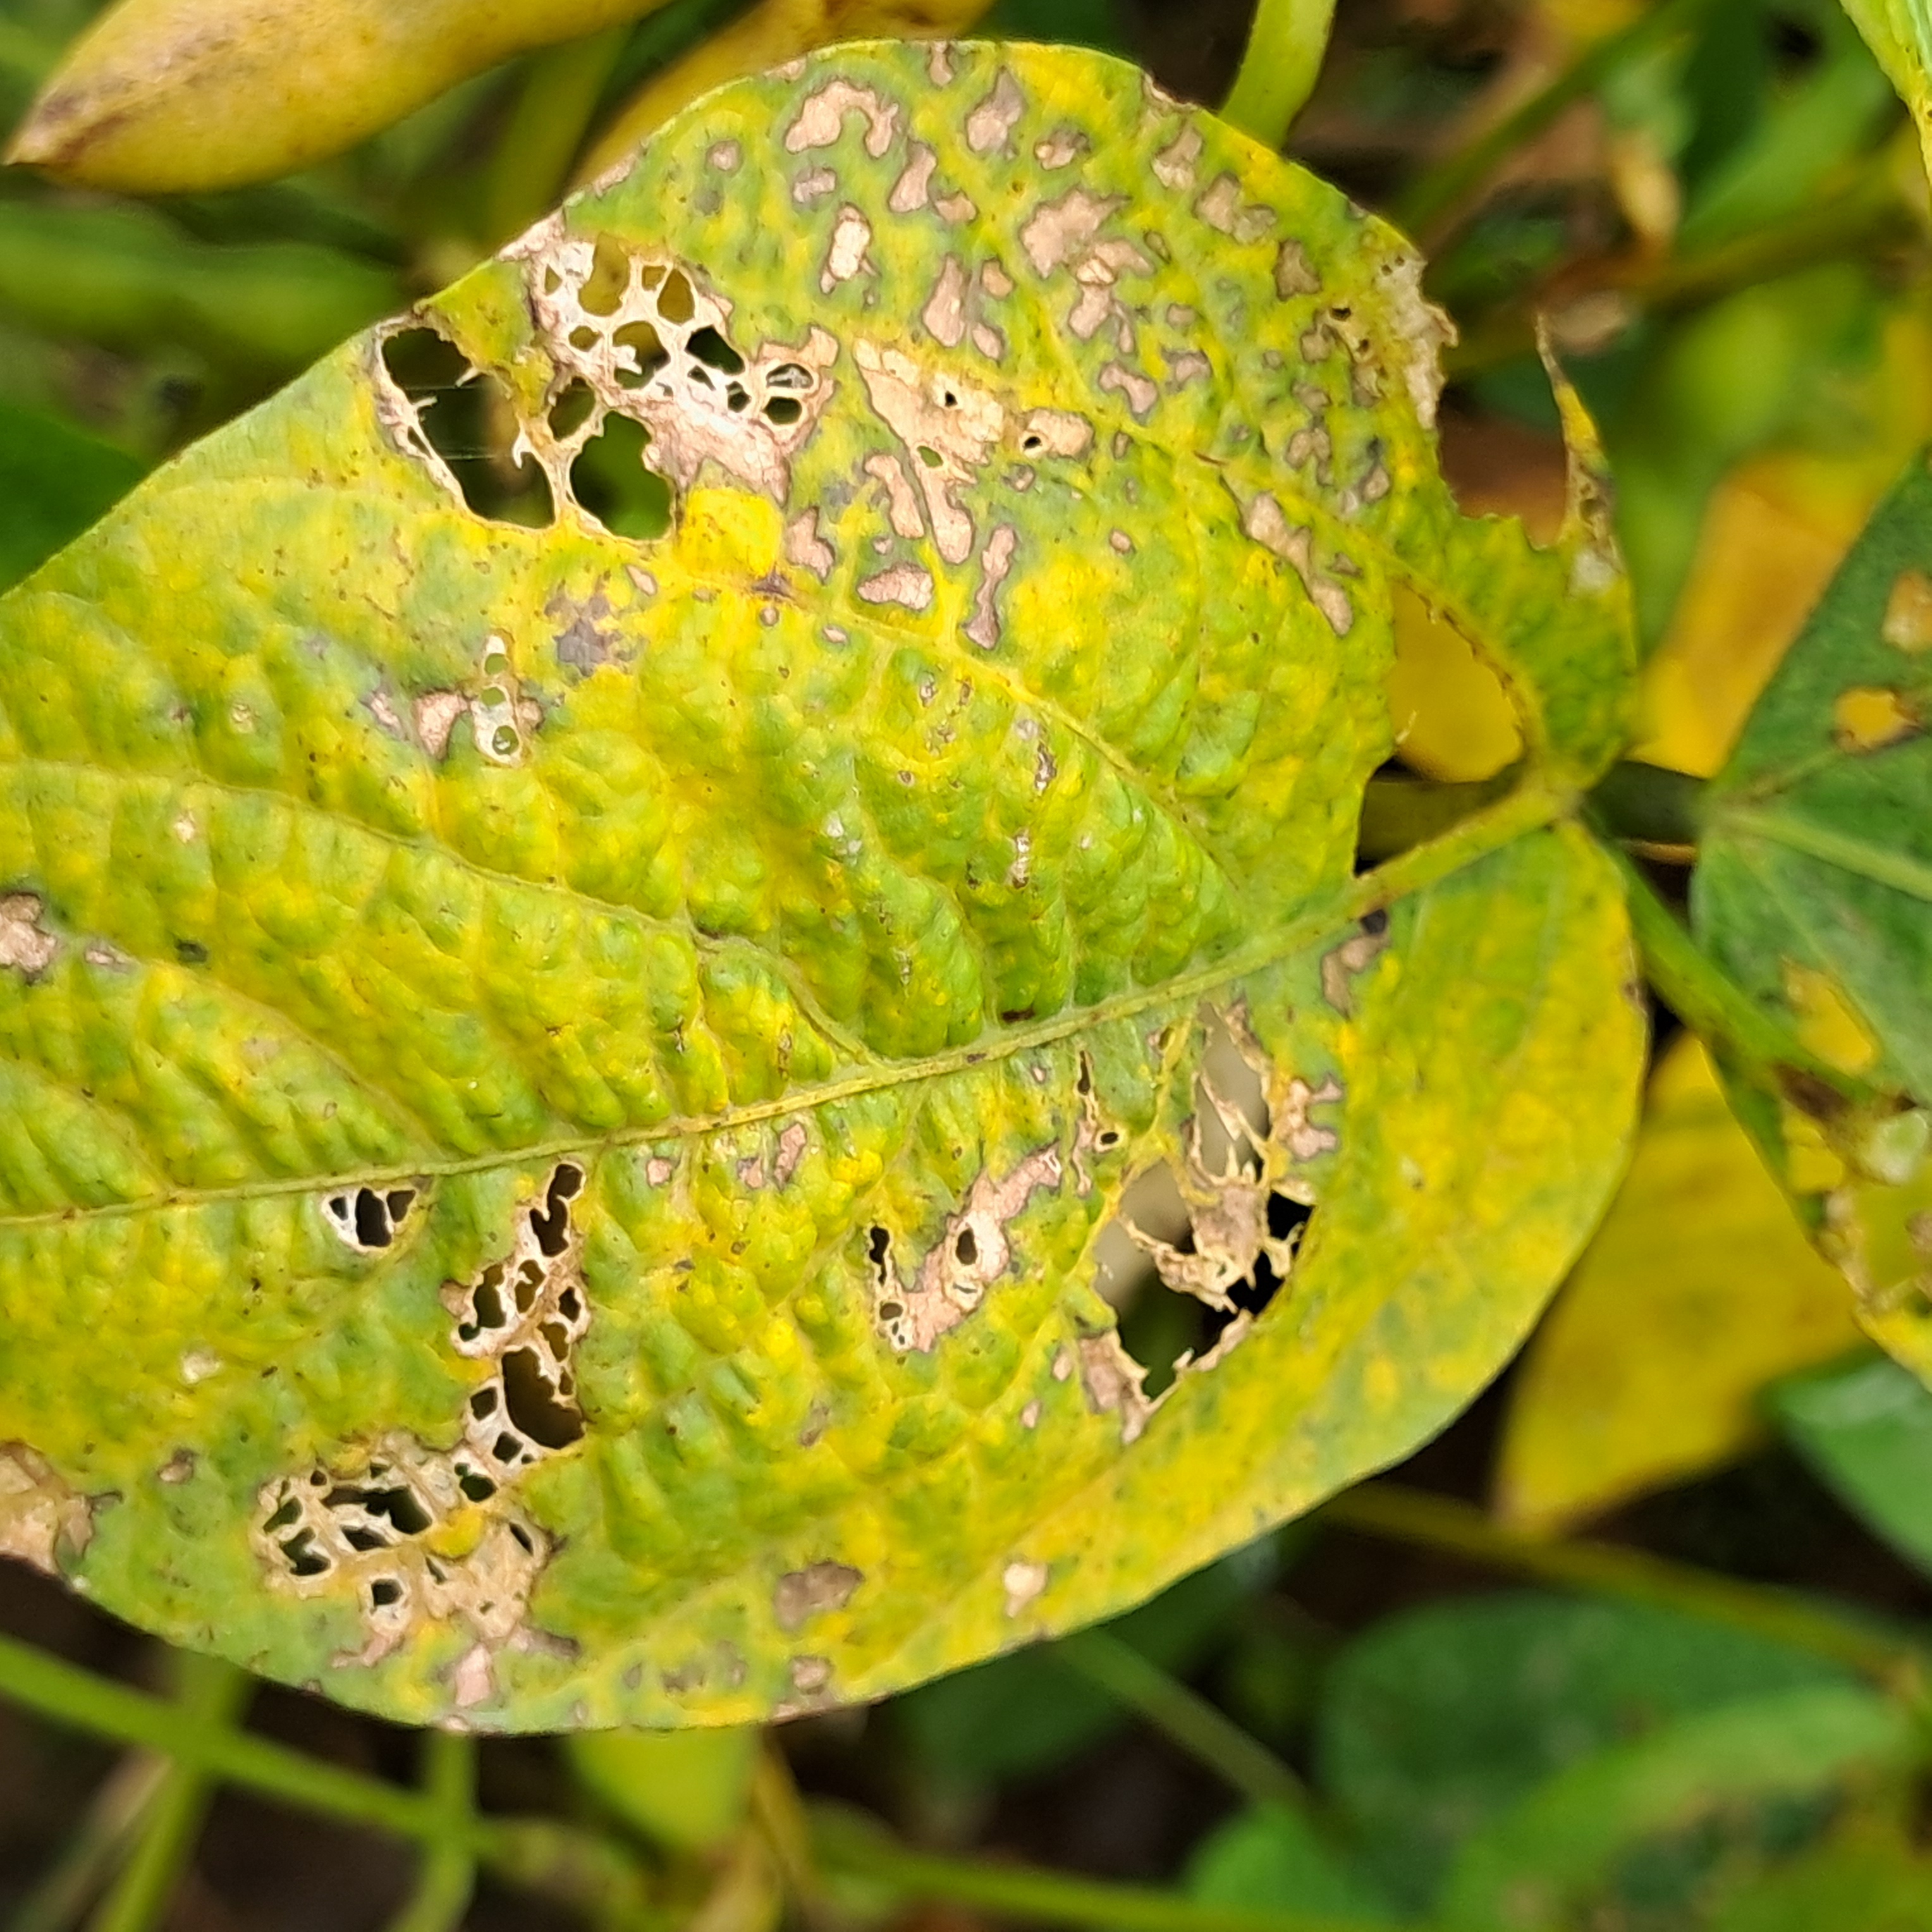
Label: Caterpillar_Semilooper_Pest